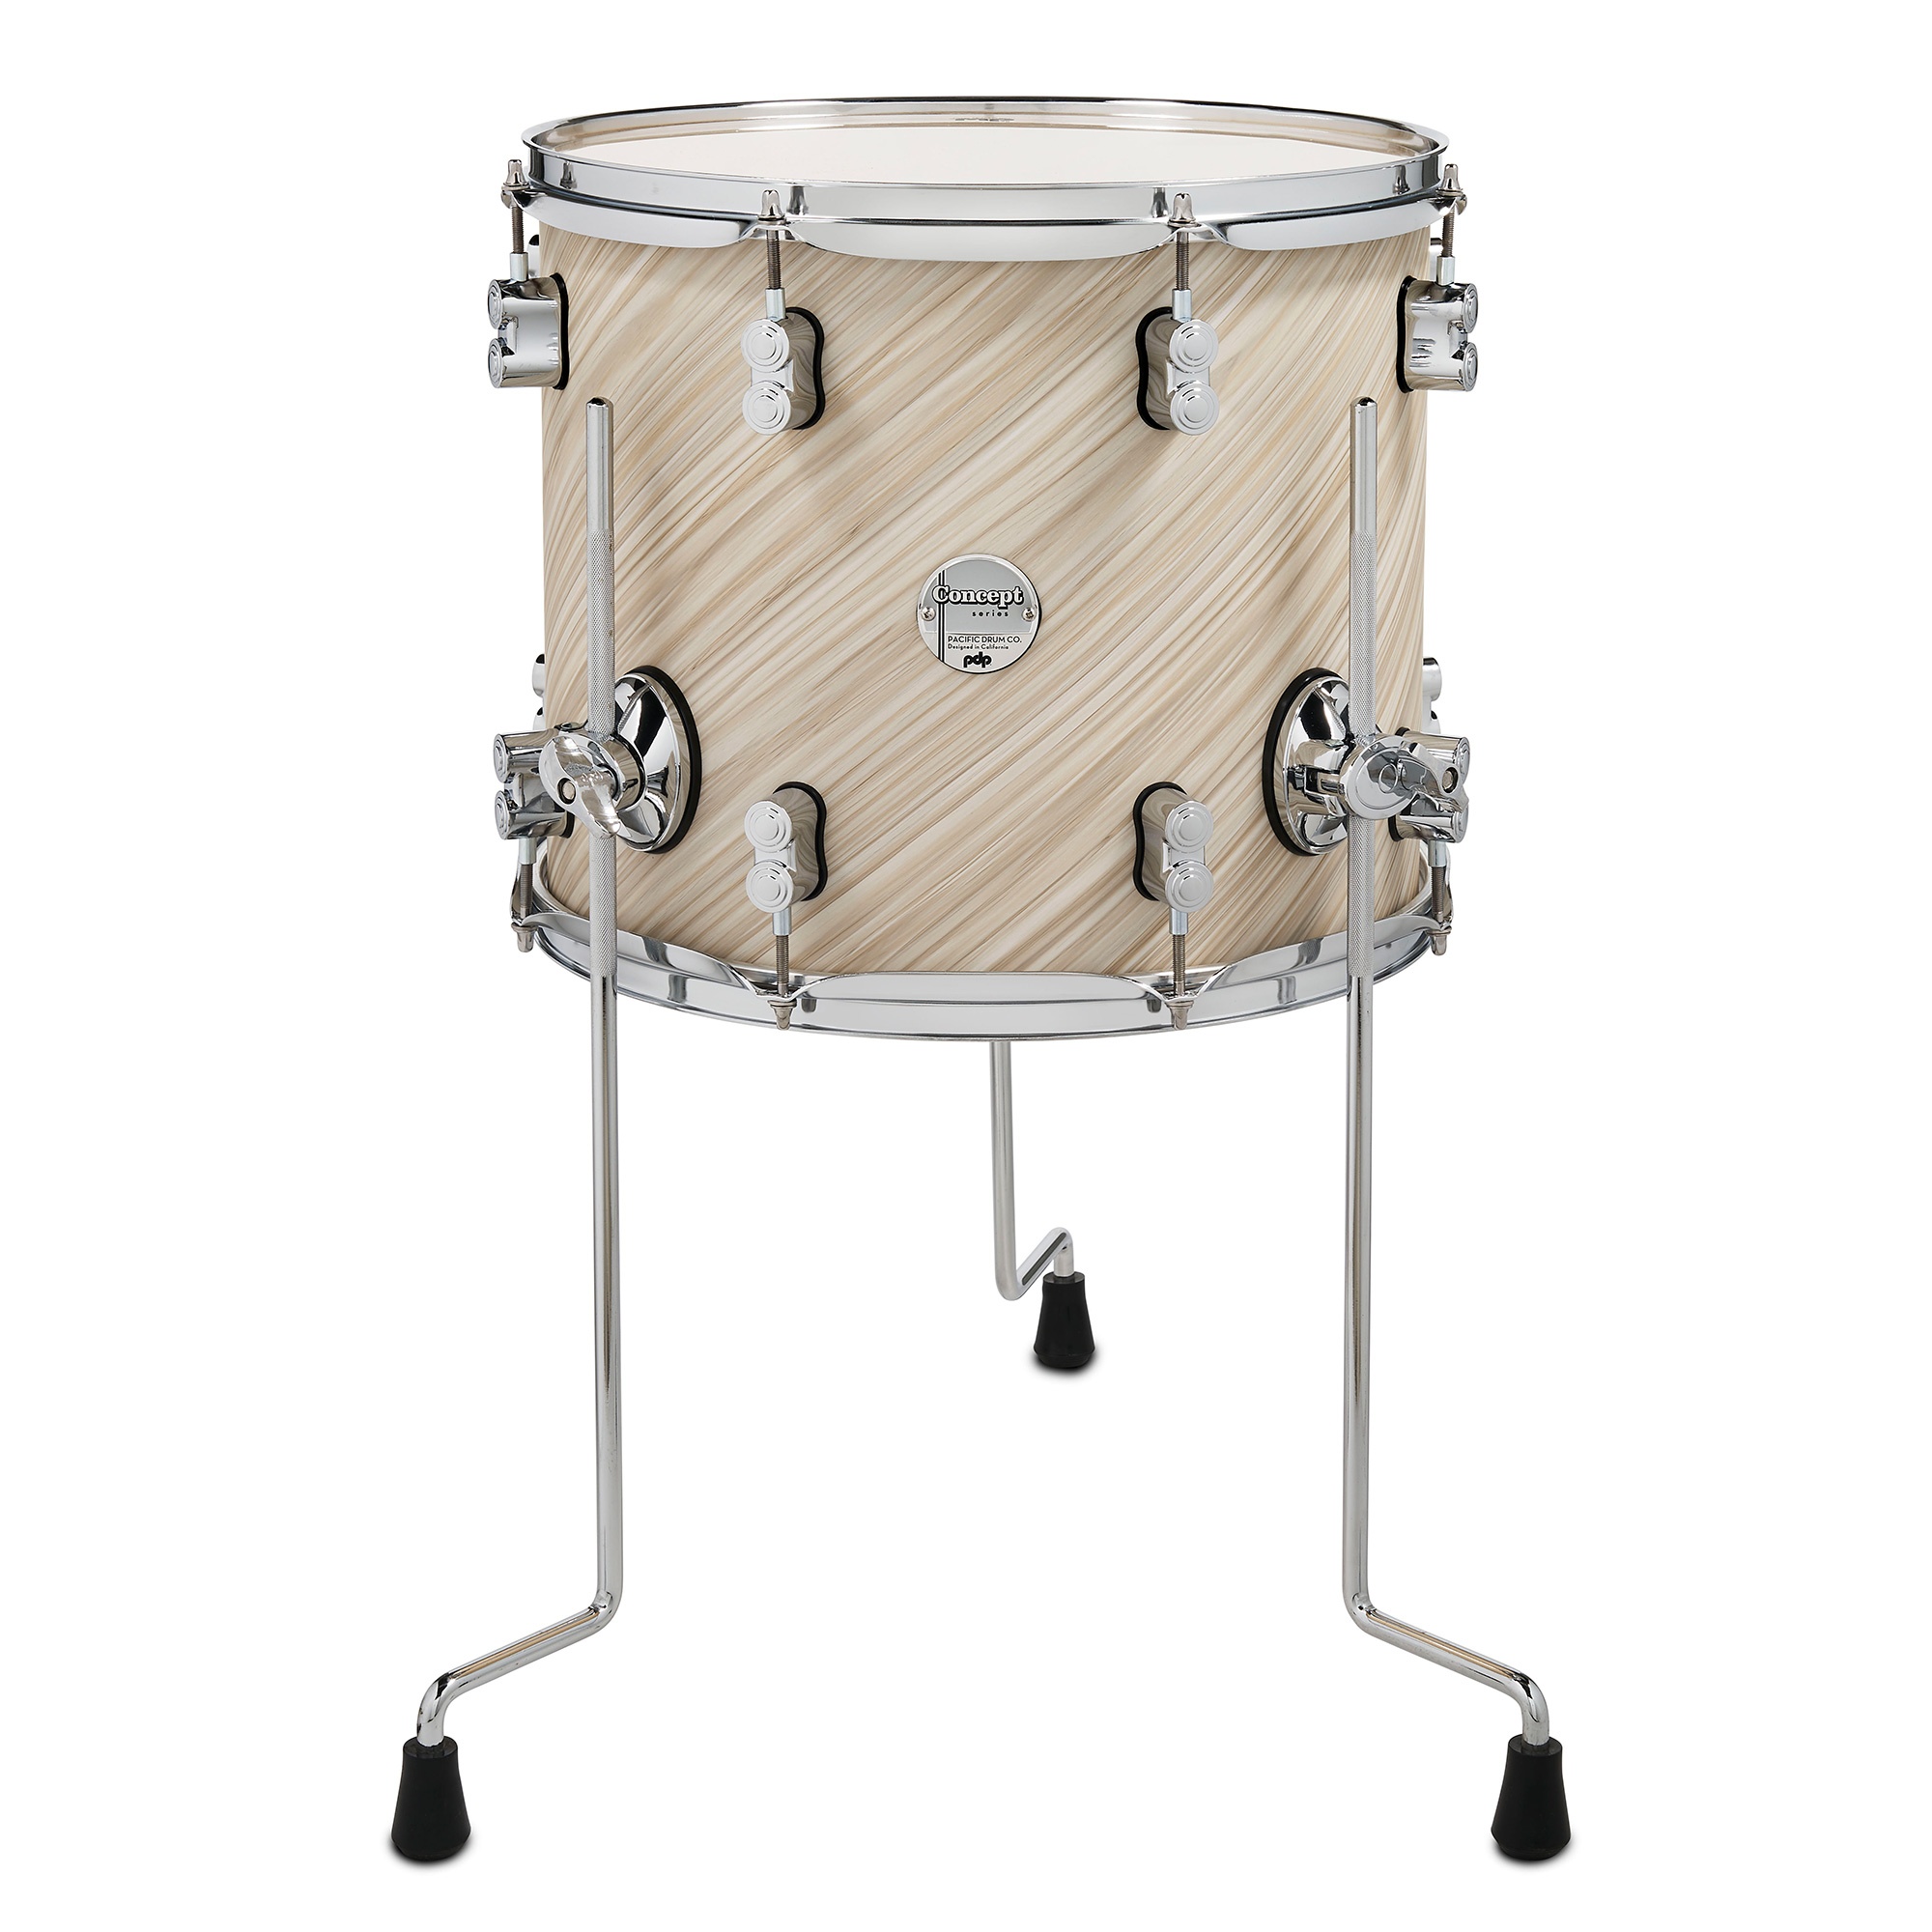
PDP Concept Maple Finish Ply 12x14 Floor Tom w/ Chrome Hardware - Twisted Ivory
Brand: PDP
Concept Series Drums are loaded with high-end features. Our Concept toms come standard with 7-ply European maple. The rack toms utilize DW’s advanced Suspension Tom Mount system (STMs), while the floor toms stand on strong steel floor tom legs. Our 10-ply Concept snares come standard with the trusted DW MAG throw-off, along with fully-chromed snare wires, featuring carbon steel coils and chrome end plates. The 7-ply Concept bass drums are built with die-cast, low-mass claw hooks. Finally, all Concept Drums are constructed with DW’s True Pitch tension rods, graduated counterhoop thicknesses, durable and eye-catching finishes, retro-inspired dual-turret lugs, and world-renowned Remo drum heads. With professional-level features that unquestionably honor its DW roots, the PDP Concept Series delivers high-quality, original style that you can see and hear.
Category: Arts & Entertainment > Hobbies & Creative Arts > Musical Instruments > Percussion > Tom-Toms